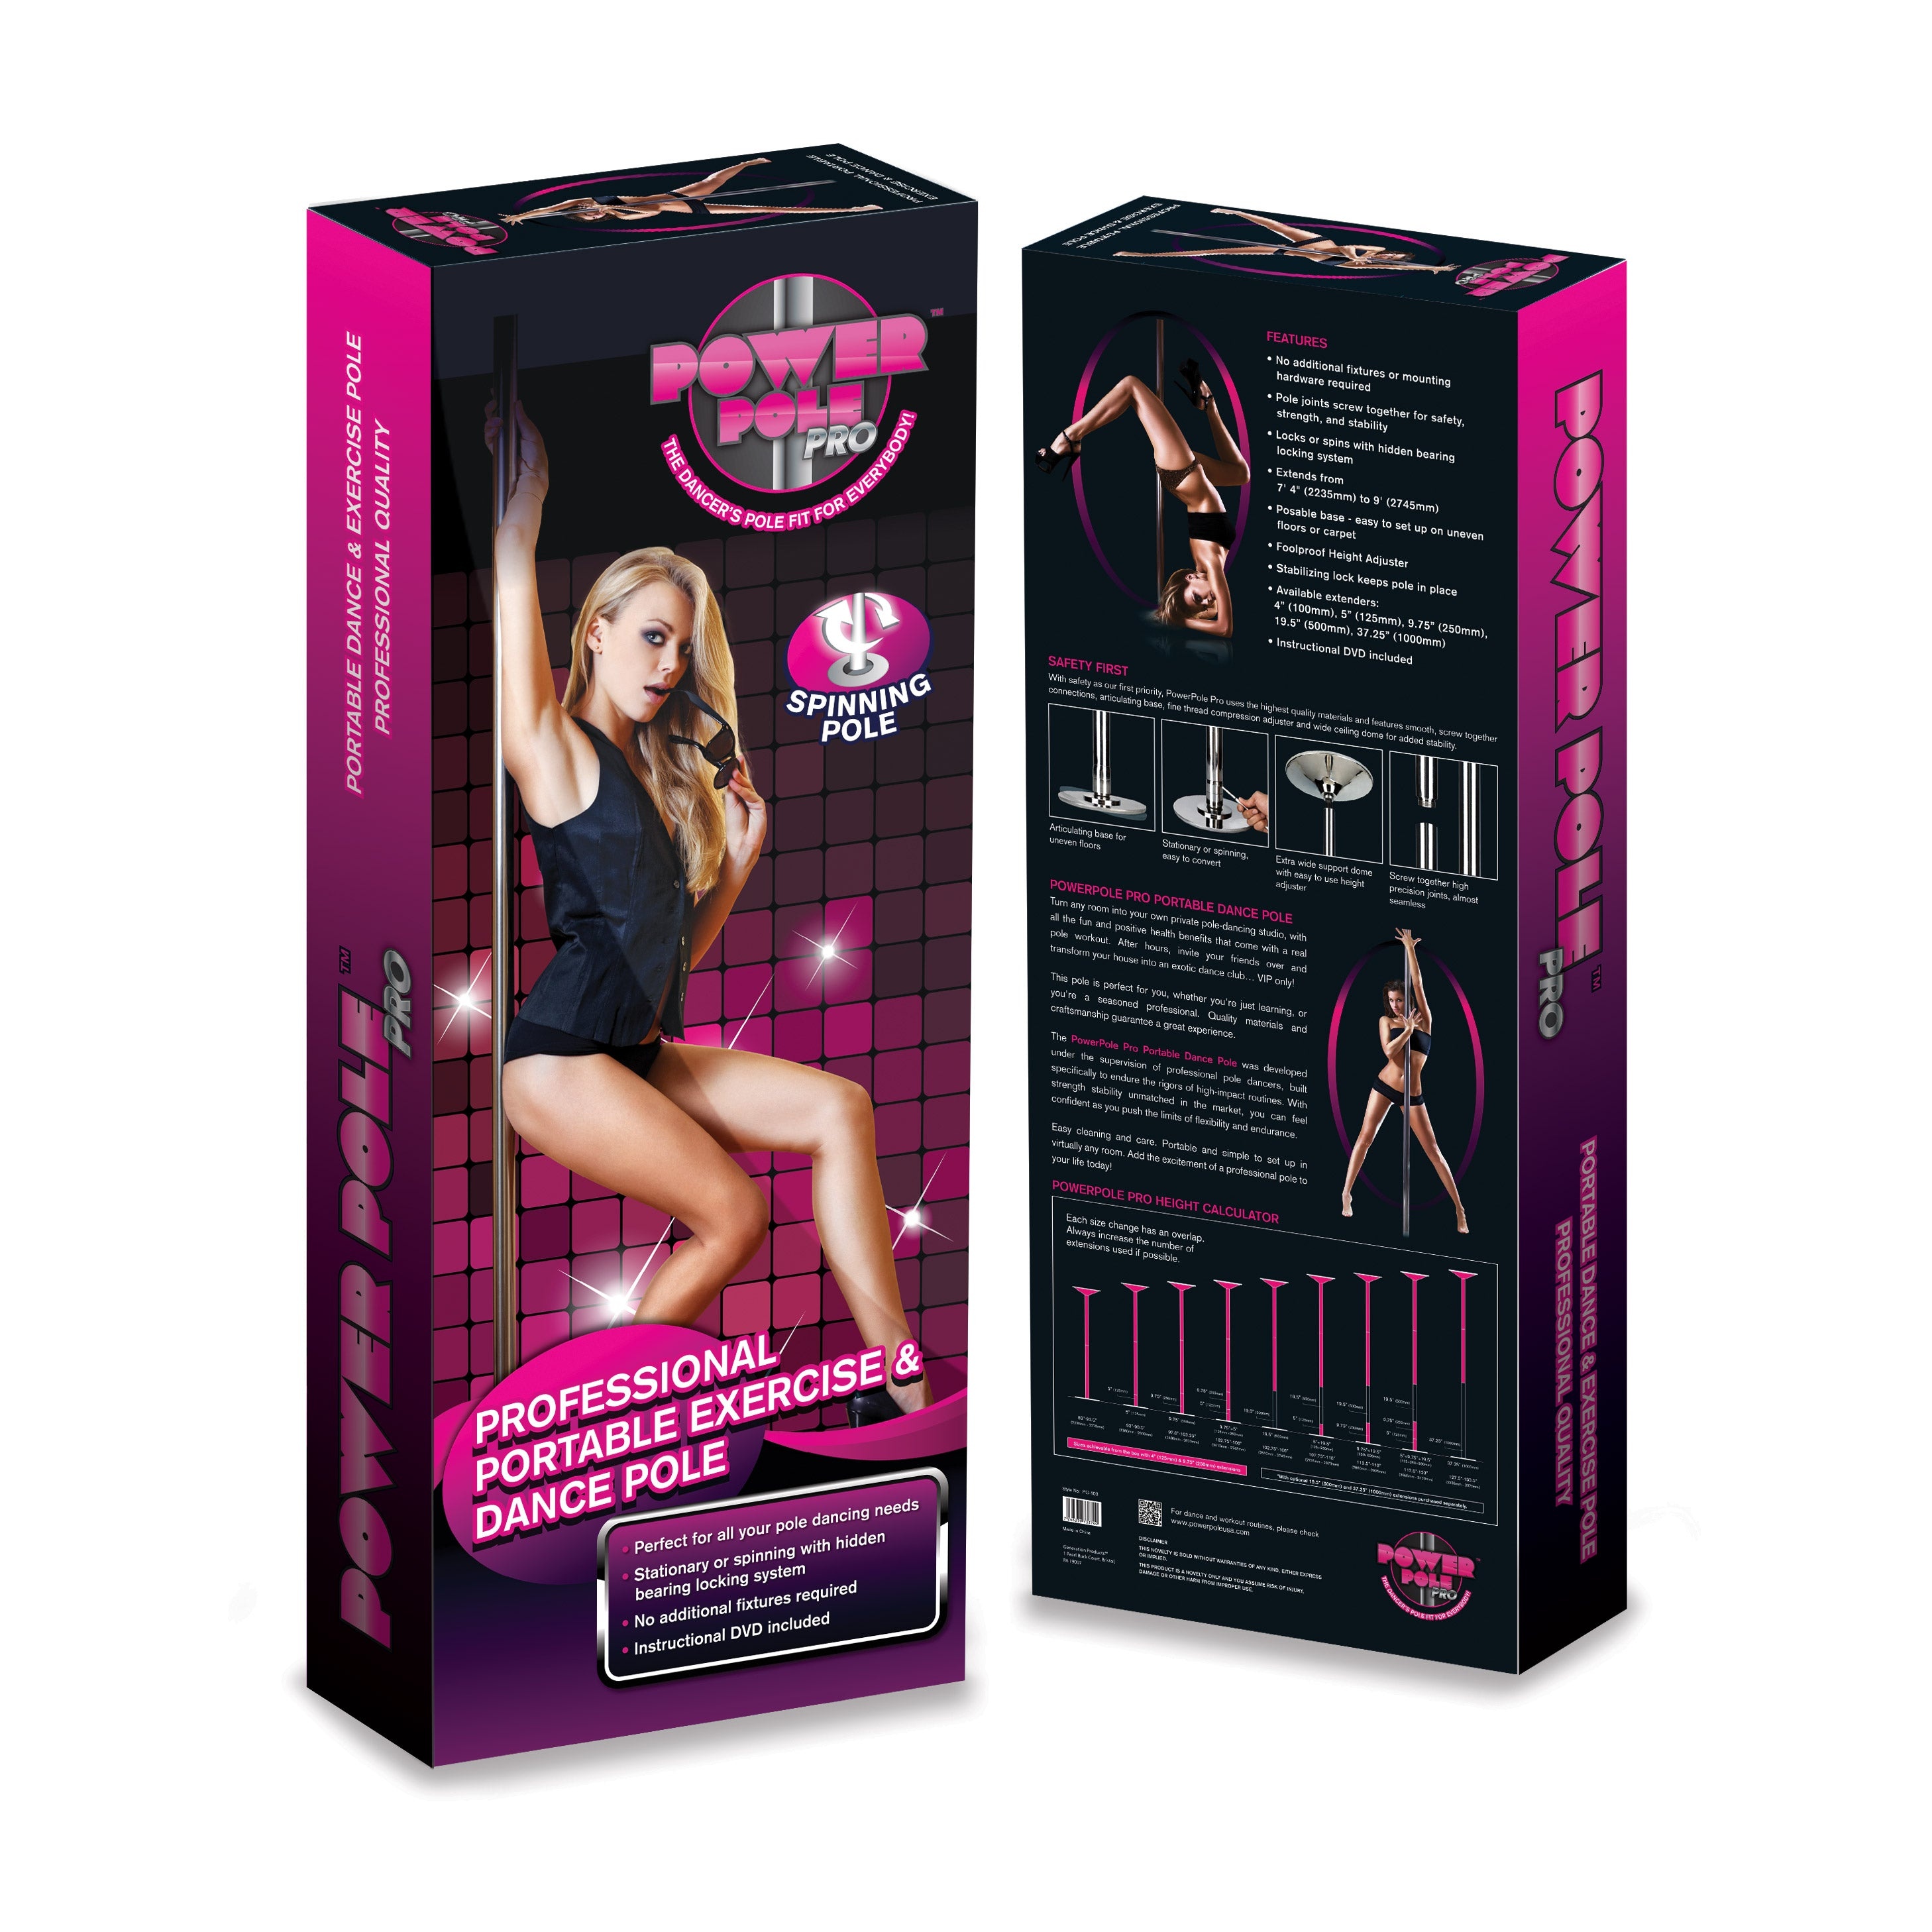
Power Pole Pro
Brand: Power Pole
Turn any room into your own private pole-dancing studio, with all the fun and positive health benefits that come with a real pole workout. After hours, invite your friends over and transform your house into an exotic dance club... VIP only! This pole is perfect for you, whether you're just learning, or you're a seasoned professional. Quality materials and craftsmanship guarantee a great experience. The Power Pole Pro Portable Dance Pole was developed under the supervision of professional pole dancers, built specifically to endure the rigor of high-impact routines. With strength and stability unmatched in the market, you can feel confident as you push the limits of flexibility and endurance. Easy cleaning and care. Portable and simple to set up in virtually any room. Add the excitement of a professional pole to your life today! Features: No additional fixtures or mounting hardware required Pole joints screw together for safety, strength, and stability Locks or spins with hidden bearing locking system Extends from 7' 4" to 9' Posable base - easy to set up on uneven floors or carpet Foolproof height adjuster Stabilizing lock keeps pole in place Installed properly, pole can hold up to 250lbs Instructional DVD included The dancer's pole fit for everybody! Box Dimensions: 18.1" W x 6.3" D x 45.1" H
Category: Sporting Goods > Outdoor Recreation > Camping & Hiking > Hiking Pole Accessories > Hiking Pole Wrist Straps